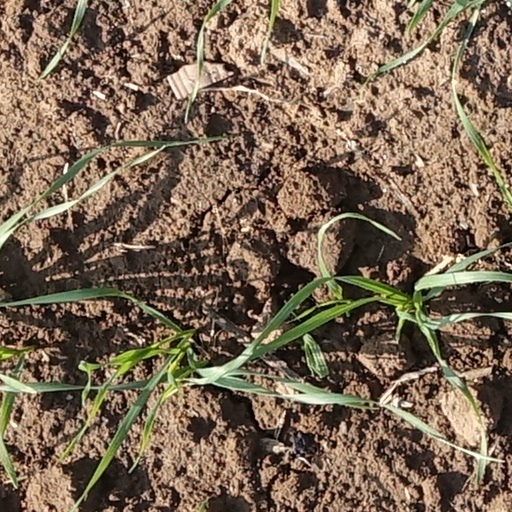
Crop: wheat